John H. Day

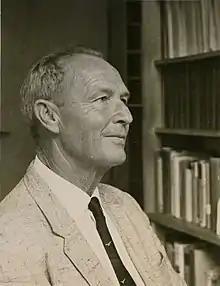
John H Day at the University of Cape Town

John Hemsworth Osborne-Day (25 August 1909 – 24 April 1989 ) was a South African marine biologist and invertebrate zoologist who was born in Sussex and who died in Knysna. He is best known for his work on the taxonomy of Polychaeta and for his studies on the ecology of South African estuaries.